John Hont-Pázmány

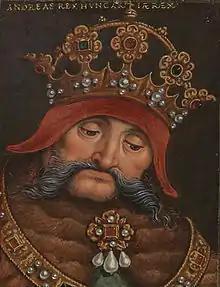
The portrait of Andrew III, painted by Anton Boys (16th century)

Because of Bicskei's resistance and political isolation, John became "de facto" head of the Hungarian Catholic Church until his death. Following Bicskei's departure, all vice-chancellors of the realm, considering the proteges of John, came from dioceses belonging to the supremacy of Kalocsa. In response to Bicskei's actions and Pope Boniface's support for the Capetian House of Anjou, John and his fellow bishops initiated the convocation of the 1298 national diet, which, excluding the participation of Andrew III and the barons of the realm, proved to be a watershed in the constitutional system of Hungary and the formation of the parliamentary system. During the diet, Andrew's maternal uncle, Albertino Morosini was granted Hungarian nobility. The phrase ""universitas regni"", which first appears in the final act, implies that the participants of the national diet summed up the community of the kingdom as a whole. One of the (23rd) articles of the 1298 diet established a four-member lesser council within the royal council, consisting of two nobles (representatives of the "nobility with uniform status") and two prelates (suffragans each belonging to the archdioceses of Esztergom and Kalocsa) with a three-month term. One of the noble councilors was Thomas Hont-Pázmány, Archbishop John's brother, despite his magnate of origin, which reflects the influence of their clan over the royal court. Their veto power prevented Bicskei from sabotaging the operation of the royal council, which resulted his total isolation in the state government, despite his nominal leading position in the royal council. John and the prelates had a virtually exclusive right to elect the four council members; both Thomas Hont-Pázmány and Henry Balog were considered supporters of the Hungarian clergy. Several other articles of the national diet provided rights for John and the prelates to review the king's decisions and extended the right to ecclesiastical sanction against the barons and even the king, in order to defend Church interests and property. The articles emphasized the authority of the archbishop of Kalocsa, which confirmed John's status as head of the Church in Hungary. Although Bicskei unsuccessfully attempt to shift the prelates from supporting Andrew, but the king' confidence in the Hungarian clergy was shaken due to his activity and the subsequent pro-prelate resolutions of the 1298 diet, as a result he shortly entered into a formal alliance with five influential barons, including Amadeus Aba and Stephen Ákos, who stated that they were willing to support him against the Pope and the bishops. Seeing the increased influence of John at the expense of royal authority, Andrew did not want to rely solely on the bishops during his reign.